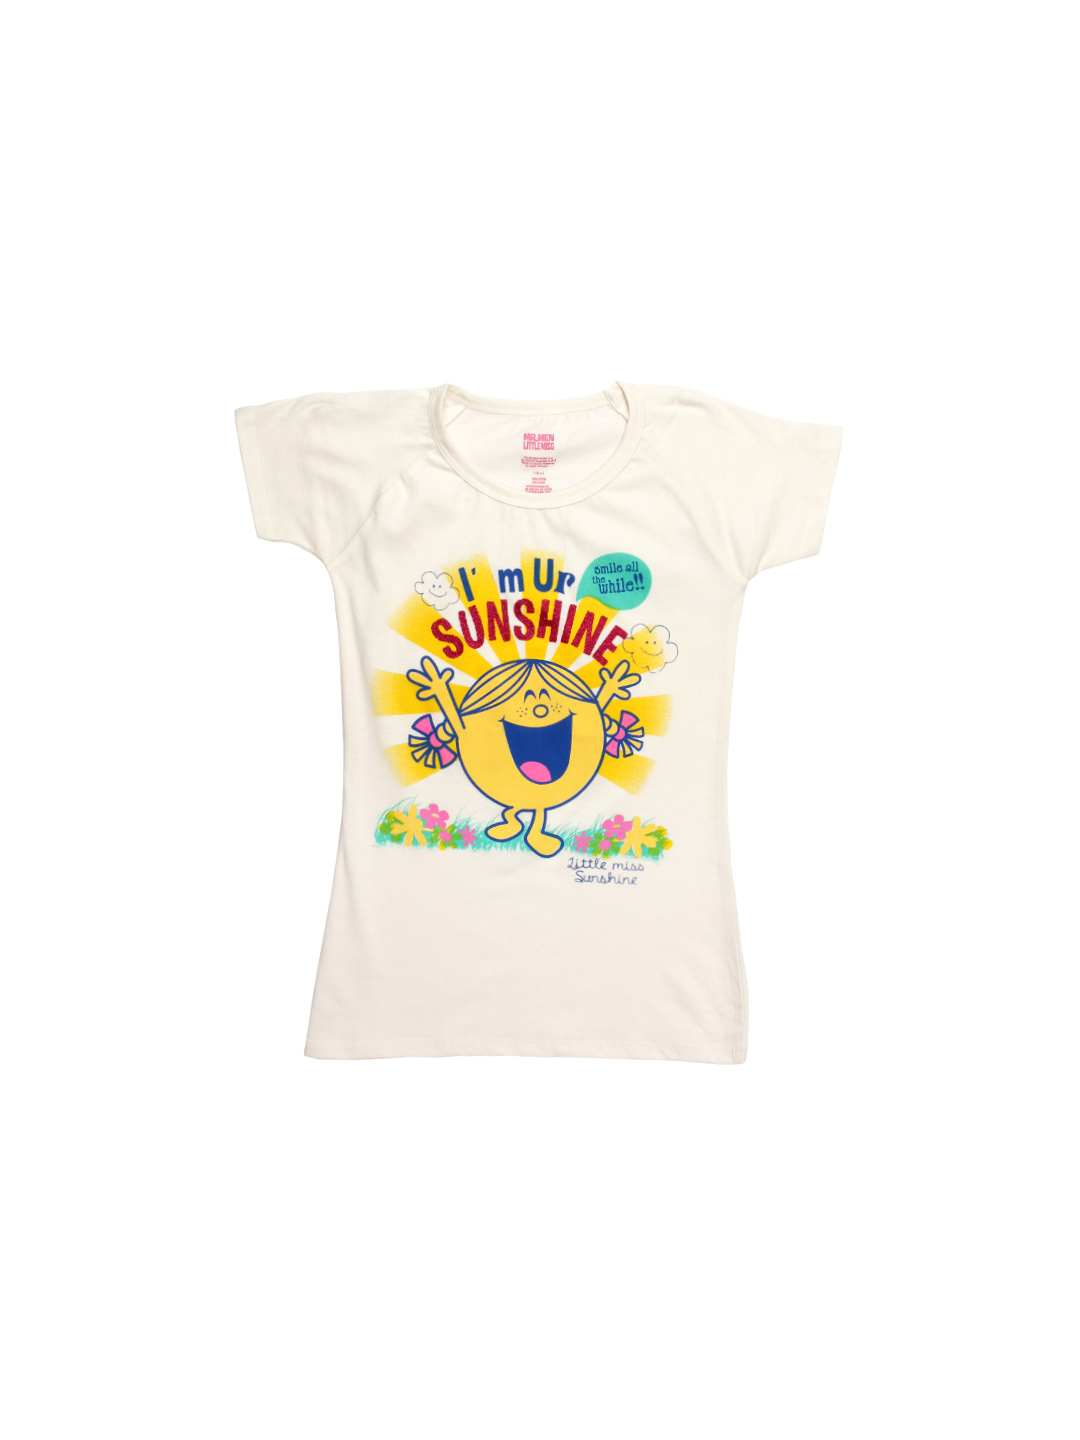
Mr. Men Little Miss Girls Off White Top
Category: Apparel / Topwear / Tops
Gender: Girls
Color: Off White
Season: Summer 2012
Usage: Casual